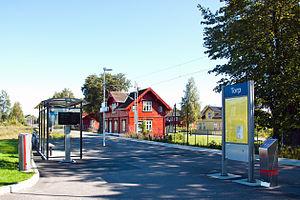
La ligne du Vestfold est une ligne norvégienne de chemin de fer. Elle relie les villes de Drammen et Skien sur une distance de 148 km
La gare de Torp, aussi connue sous le nom de Sandefjord Lufthavn Stasjon et plus rarement Råstad stasjon, est une halte ferroviaire norvégienne, située dans la commune de Sandefjord. Après un premier essai non concluant dans les années 1950, il faut attendre 2007 pour que le projet de gare desservant l'aéroport de Sandefjord soit relancé. Inaugurée en janvier 2008, la halte, qui fait face à l'ancienne gare de Råstad, est la troisième gare en Norvège créée spécialement pour desservir un aéroport.